Cottonville, Iowa

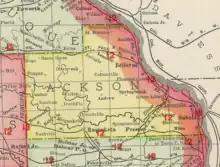
Cottonville in Jackson County, Iowa, in 1903

Cottonville was founded in Richland Township prior to the American Civil War, and was described by historian James Whitcomb Ellis as a "thriving little town" in that era. Cottonville's post office opened in 1850.